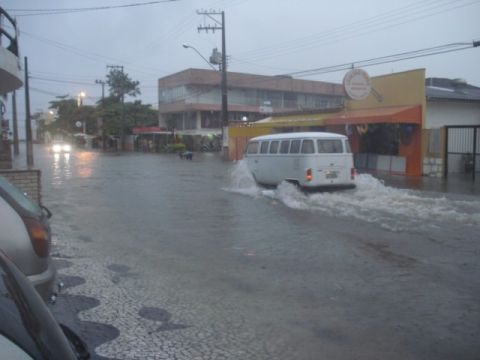
Road surface condition: standing_water